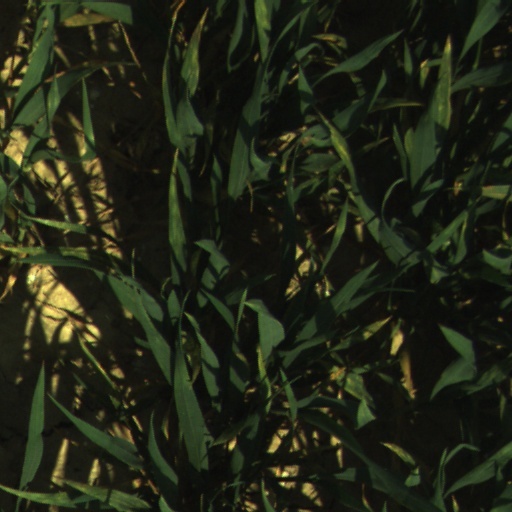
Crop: wheat